Automatic lathe

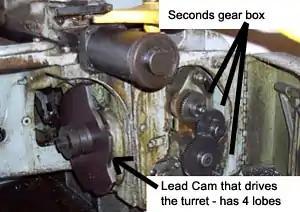
View of "Lead Cam" and "Seconds Gear Box" for a Brown & Sharpe screw machine, Sq-base 542 Series.

For the machining of complex shapes, it is common to use form tools. This contrasts with the cutting that is performed on an engine lathe where the cutting tool is usually a single-point tool. A form tool has the form or contour of the final part but in reverse, so it cuts the material leaving the desired component shape. This contrasts to a single-point tool, which cuts on one point at a time and the shape of the component is dictated by the motion of the tool rather than its shape.